Bilaspur, Chhattisgarh

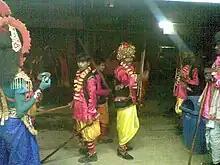
Raut Dance of Bilaspur Chhattisgarh

Historical records like "Imperial Gazetteer of India", Vol 8, 1908 note that the city is said to be named after a fisherwoman by the name of "Bilasa" in the 17th century, and for a long period it consisted only of a few fishermen's huts. Another book like ["The highlands of central India", James Forsyth, 1889] states that Bilaspur is named after 'Palash' tree butea frondosa which are found in abundance in the area. In Sanskrit Bilas means playful or enjoyment and Pur means city or town. So, literally Bilaspur mean the city of enjoyment.